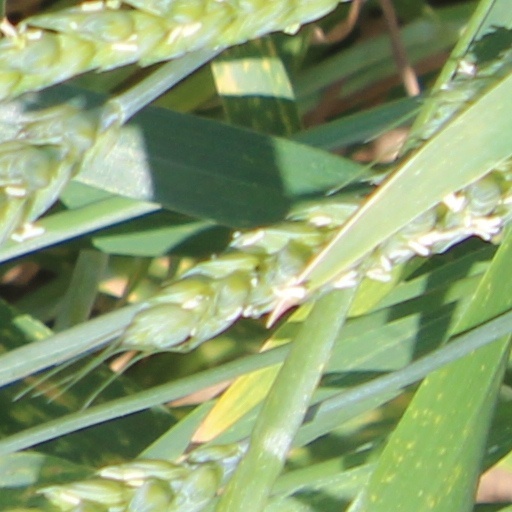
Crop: wheat